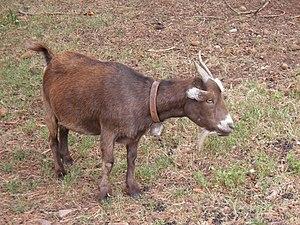
Chèvre (Capra aegagrus hircus) à Gunsbach (Haut-Rhin, France).